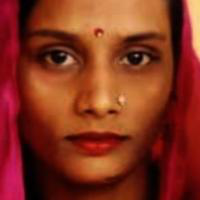
Age group: age 31-40